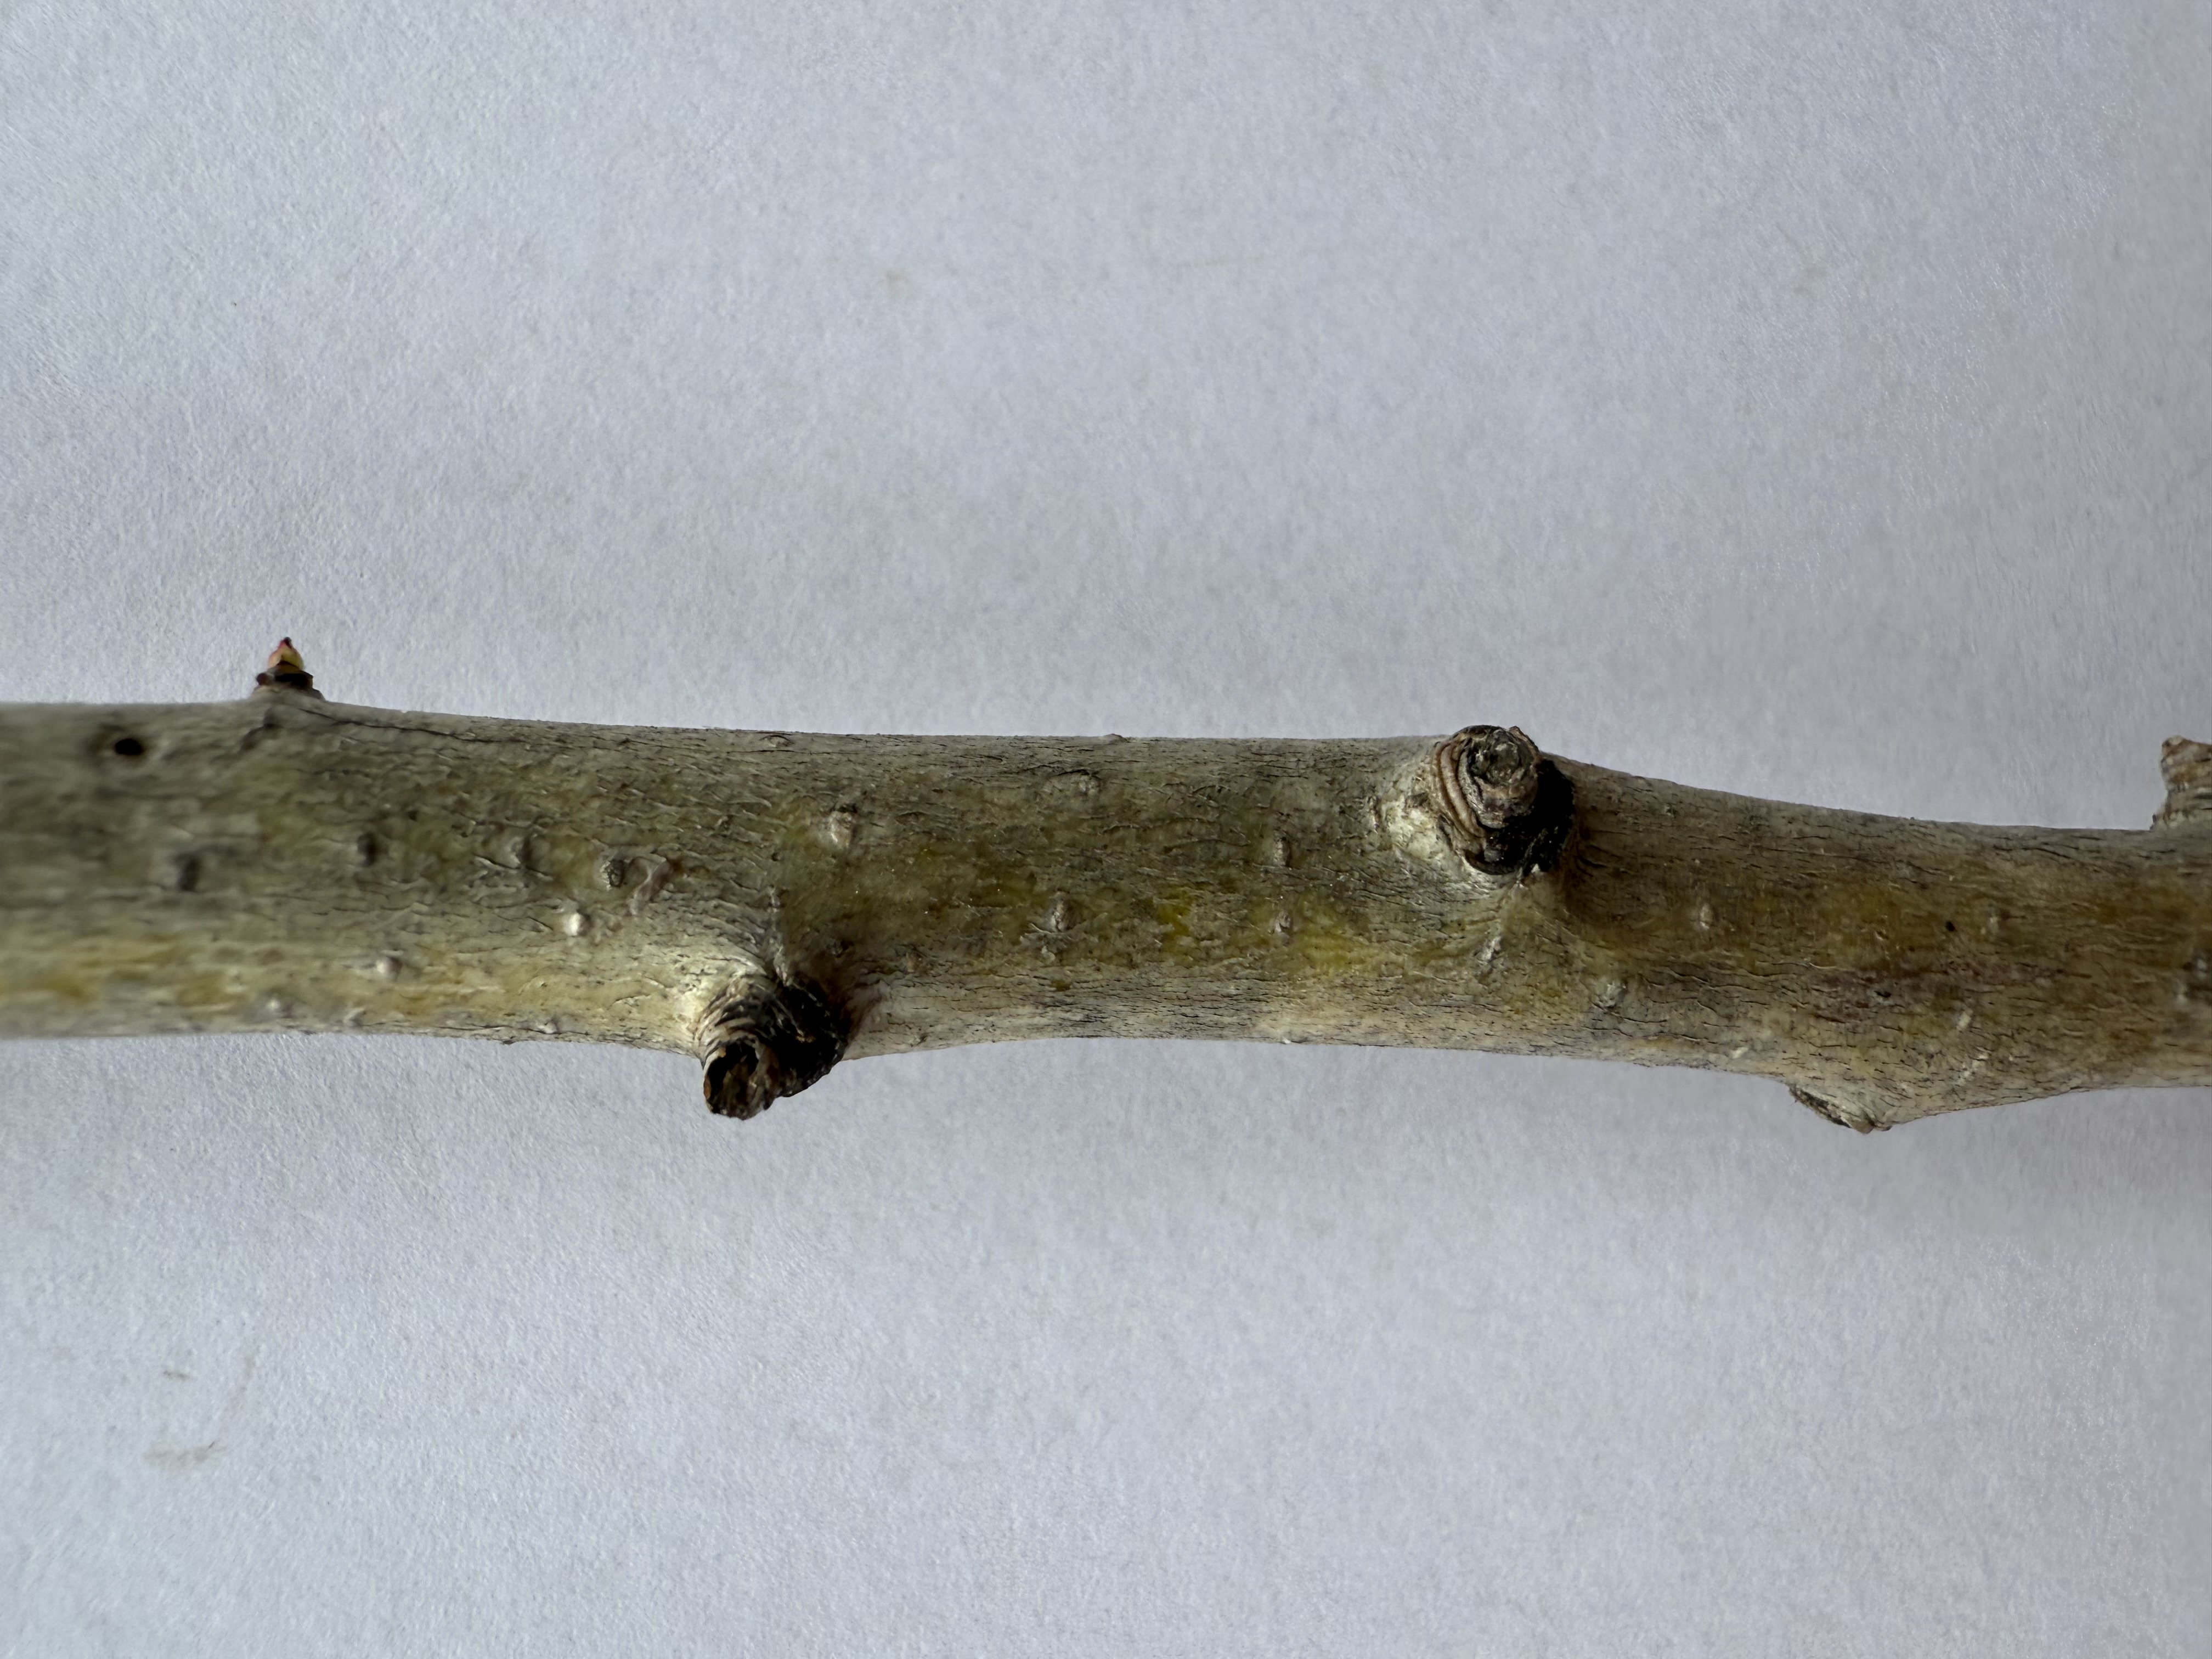
Variety: Red Azarol